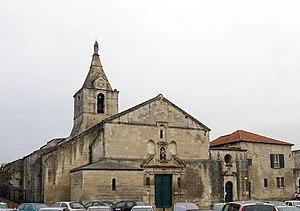
Eglise la Major - Arles
L'Ancien Régime arlésien commence peu après le rattachement de la Provence la France. Déchue de tout rôle politique au profit d'Aix, la cité subit de nombreuses épreuves telles que les épidémies de pestes et les Guerres de religion, mais se transforme finalement peu pendant ces trois siècles. Si on note une floraison du bâti de prestige tant religieux que privé, socialement la communauté arlésienne reste une société agricole, dominée par une noblesse nombreuse et riche jusqu'à la Révolution.
Arles est une commune du département des Bouches-du-Rhône, en région Provence-Alpes-Côte d'Azur. Il s'agit de la plus grande commune de France métropolitaine avec quelque 75 893 hectares. La ville est traversée par le Rhône et se trouve entre Nîmes et Marseille.
A Arles, la Révolution s'inscrit dans le cadre général de la Révolution nationale avec des particularités à la fois départementales et locales. La ville se déchire entre Monnaidiers et Chiffonistes c'est-à-dire entre patriotes et royalistes qui tour à tour dirigent la cité. Cette époque est illustrée par quelques figures nationales telles le jacobin aristocrate Antonelle, premier maire élu et plus tard membre de la conjuration des Egaux, ou le dernier archevêque d'Arles, monseigneur du Lau assassiné aux Carmes en septembre 1792. Marquée par des éléments climatiques rigoureux et des conditions économiques difficiles qui accroissent un climat social tendu, cette période révolutionnaire aura pour conséquence la disparition de l'église d'Arles et va structurer profondément la population et la vie politique arlésiennes en créant des rancœurs persistantes qui se manifesteront jusqu'au début du XXᵉ siècle.
L’archevêché d'Arles est un ancien archidiocèse catholique, il est une des Églises les plus anciennes et les plus vénérables des Gaules. Seul l’archevêché de Lyon pourrait lui disputer l’honneur de la préséance. La date de la fondation du siège épiscopal d’Arles est inconnue, elle remonte en tout cas au tout début de l’installation de l’Église en France. Selon une tradition, saint Trophime aurait évangélisé la cité d’Arles, en aurait été le premier pasteur vers 220-240.
L'église Notre-Dame-la-Major est une église romano-gothique de la ville d'Arles dans le département des Bouches-du-Rhône. Elle est située à l'extrémité nord de la colline de l'Hauture, surplombant le boulevard Émile Combes à l'est et les arènes d'Arles à l'ouest. Elle fut le siège de la paroisse la plus étendue de la ville et est une des plus anciennes églises d'Arles, car l'édifice primitif aurait été consacré en 452, lors du troisième concile d'Arles, par l'archevêque Ravennius, comme l'atteste le relevé, affiché dans la chapelle Saint-Martin, d'une inscription gravée sur la façade et disparue en 1592 lors de sa réfection.